Robots in the works of Stanisław Lem

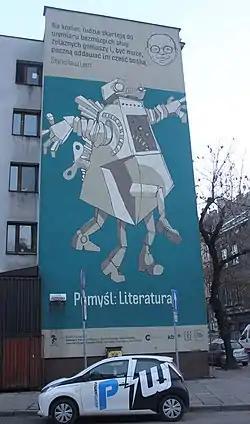
A mural by Filip Kużniarz in Kraków

Robotic life is a frequent topic in the works of Stanisław Lem. Lem's robots are most prominently featured in his two closely related and partly overlapping cycles, "Fables for Robots" and "The Cyberiad".